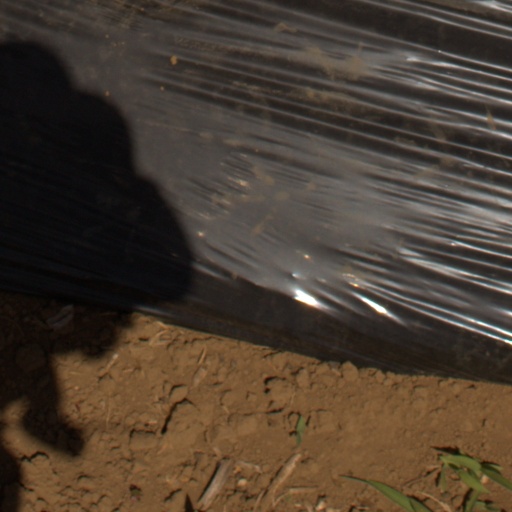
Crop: Jerusalem artichoke